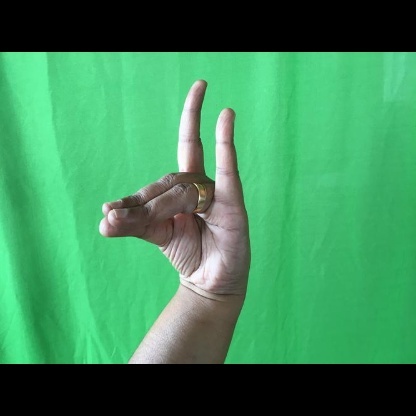
Mudra: Simhamukham